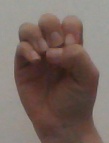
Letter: ha